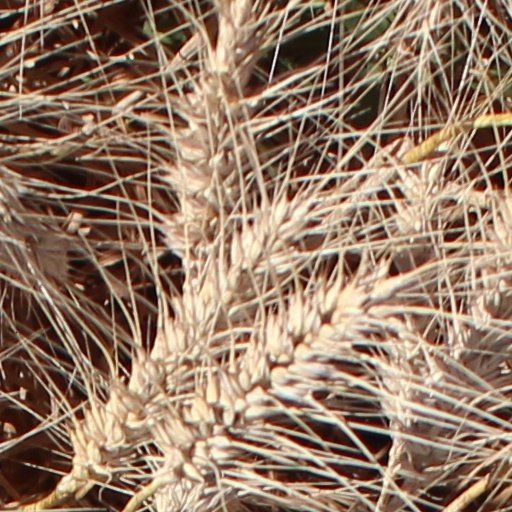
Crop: wheat